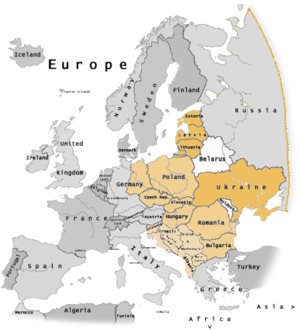
Udvidelse af EU / Politisk betydning
De fleste af de tidligere "østlande" er nu demokratier, mere eller mindre velfungerende. Hviderusland (Belarus) er dog stadig et kommunistisk diktatur, mens Ukraine og Moldova er delt i to som følge af borgerkrig
Udvidelse af EU er en tilbagevendende og kompliceret international politisk proces hvor et eller flere nye lande bliver medlemmer af Den Europæiske Union. Processen er måske den vigtigste i hele EU-systemet fordi den på så grundlæggende vis kan ændre balancen mellem medlemsstaterne. Samtidig kræver processen fuld enighed mellem samtlige eksisterende medlemsstater, bare en enkelt stat kan altså nedlægge veto mod et nyt medlem. Kandidatlande må derfor ofte, ud over at forhandle med EU om opfyldelse af forskellige krav om f.eks. økonomi og menneskerettigheder, regne med at der også vil være specifikke krav fra enkelte lande, der føler at de ellers kunne blive ringere stillet i fremtiden hvis kandidatlandet blev medlem.